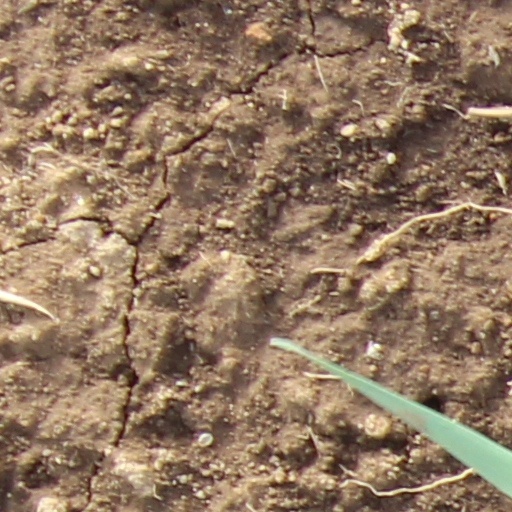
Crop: wheat